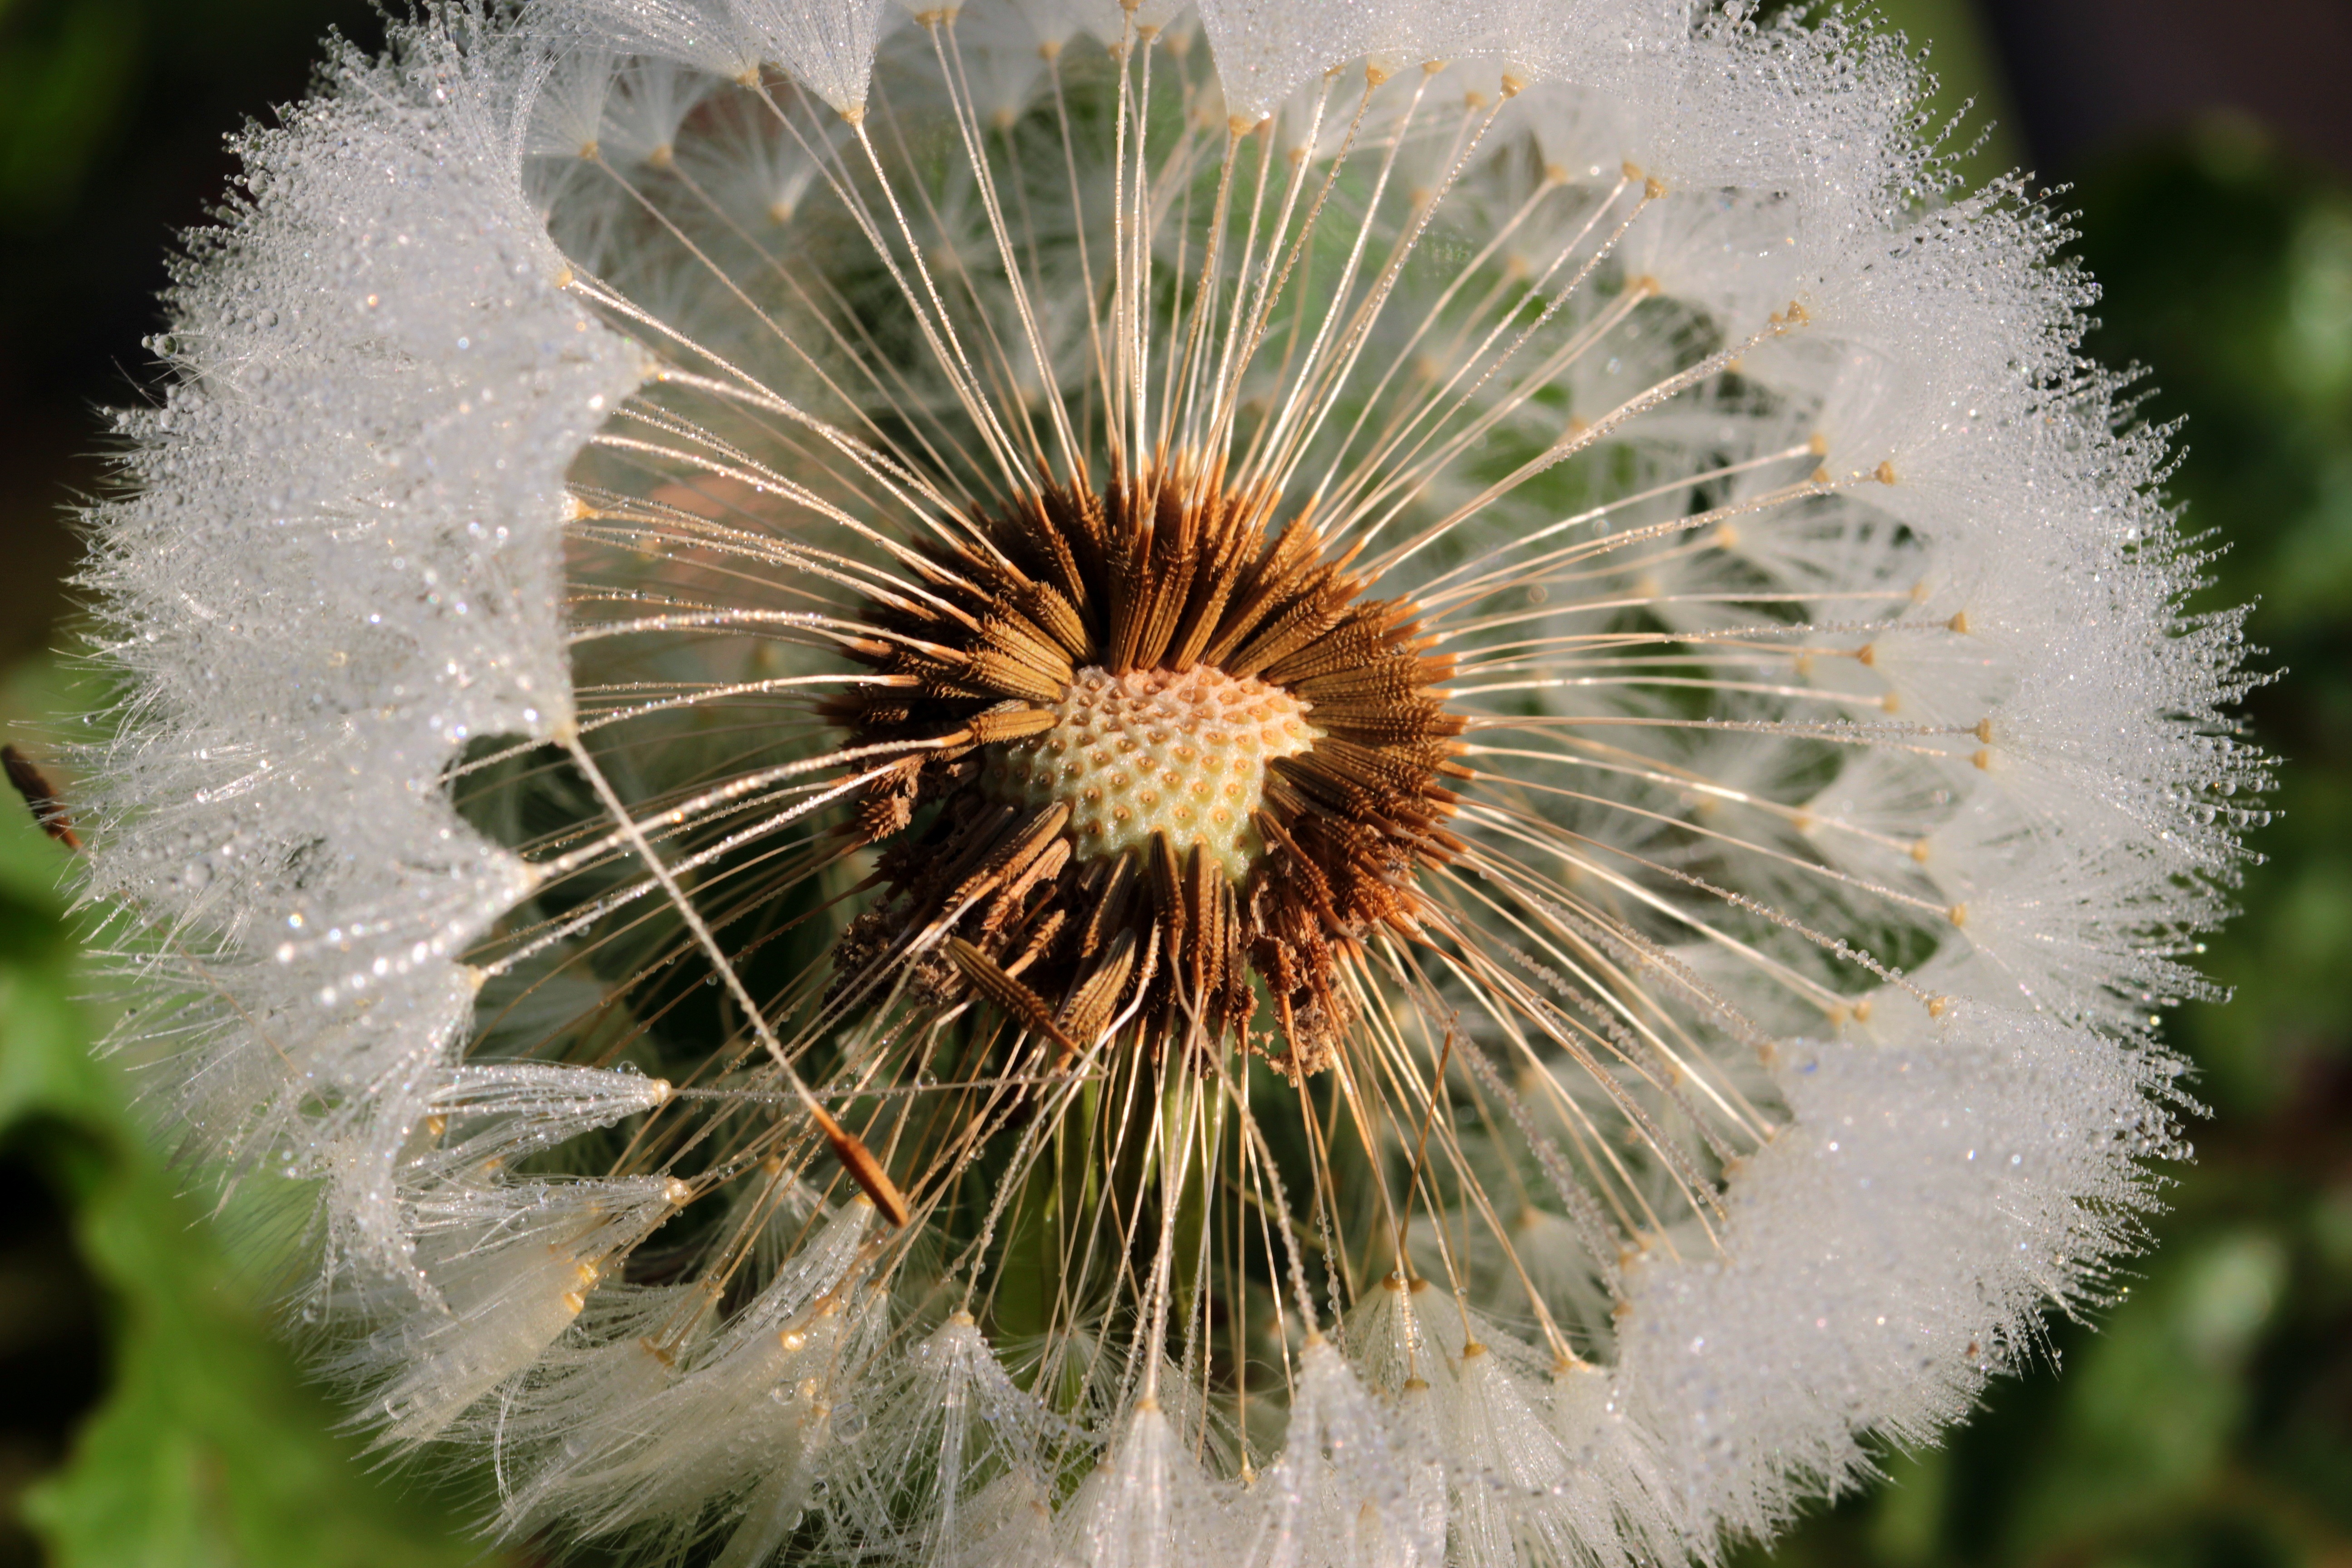
nature, plant, dandelion, flower, wet, spring, botany, flora, wild flower, wildflower, close up, pointed flower, seeds, dewdrop, macro photography, flying seeds, flowering plant, daisy family, plant stem, land plant, thorns spines and prickles